Anyang Gymnasium

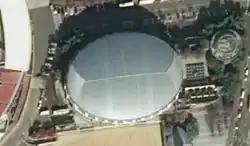

Anyang Gymnasium is an indoor arena in Anyang, South Korea. It is the home arena of the Anyang Jung Kwan Jang Red Boosters of the Korean Basketball League.